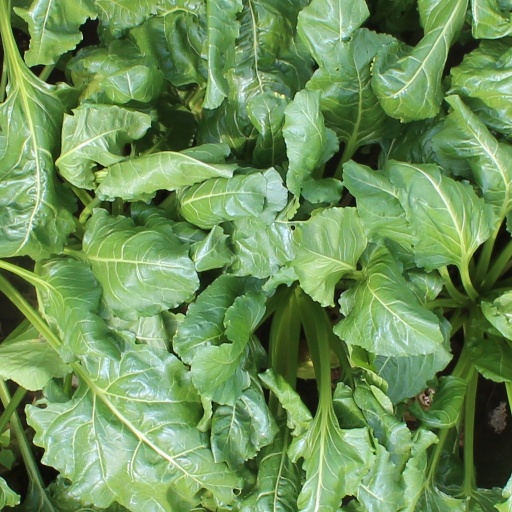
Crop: sugar beet